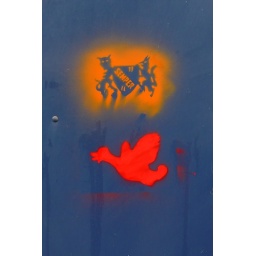
More flying ducks and a bit of a latin motto on a stencil crest of arms in Bevenden St.